German colonization in Rio Grande do Sul

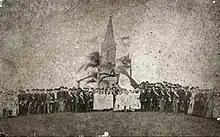
The Chapel of Our Lady of Mercy in Hamburgo Velho in 1889.

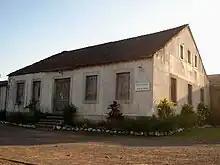
House from the former Mundo Novo Colony.

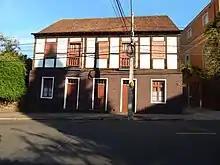
The Schmitt-Presser House in Hamburgo Velho, a typical example of German half-timbered architecture.

In 1830, when more than 5,300 Germans were already in the province, pressure from landowners led to the approval of a new Budget Law that prohibited any spending on colonization, including the payment of back debts. The law created difficulties for settlers who were establishing themselves, preventing them from receiving subsidies. The outbreak of the Ragamuffin War in 1835 divided the province and increased the difficulties for the continuity of the government's colonizing plans, worsened when Law nº 16 of 12 August 1834 had transferred to the province's the responsibilities for organizing the project. With these upheavals, the flow of immigrants was greatly reduced but not entirely interrupted, and the colonized areas increased. At the beginning of the war the German colonization already extended to the north of São Leopoldo with the formation of the nuclei of Hamburgo Velho, Dois Irmãos, Bom Jardim, Quarenta e Oito, and São José do Hortêncio.